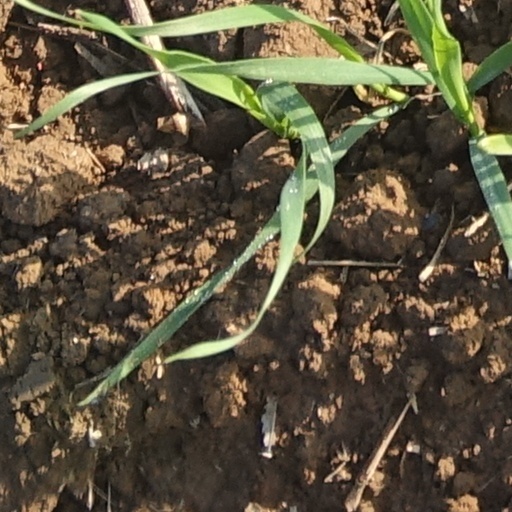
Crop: wheat